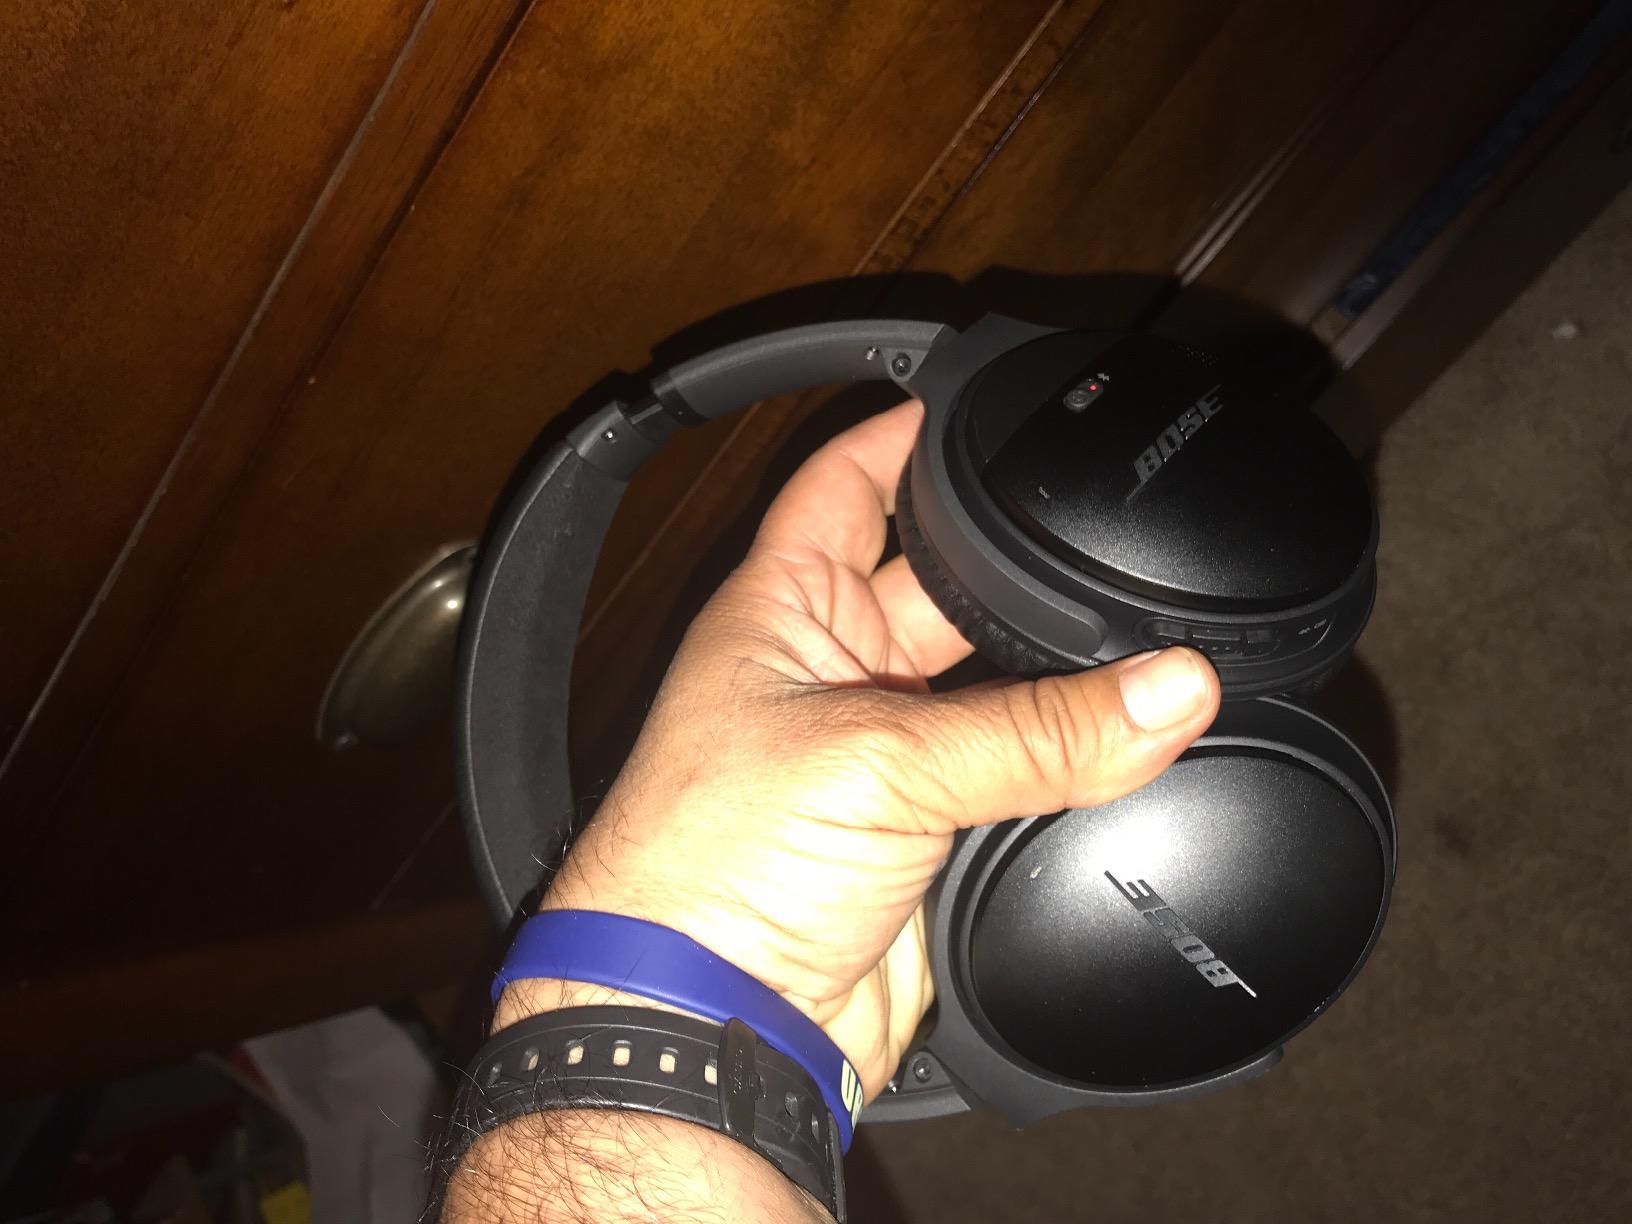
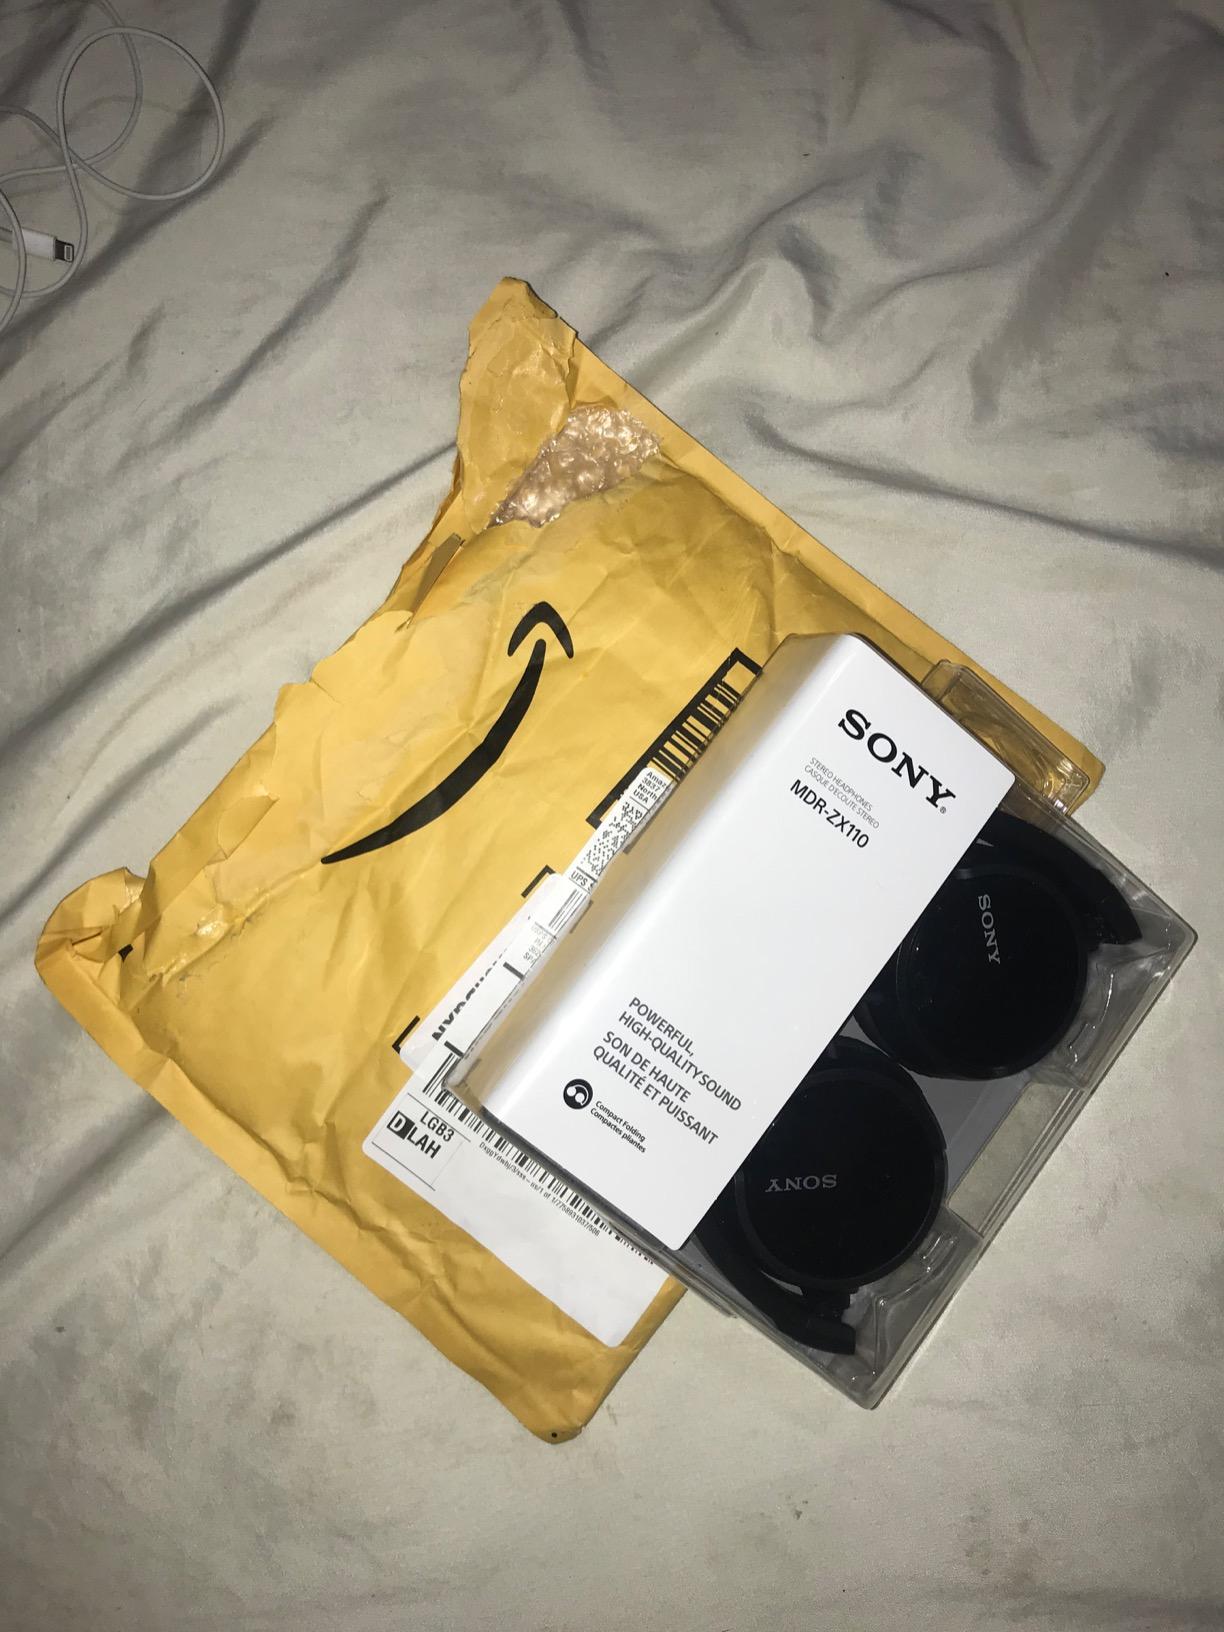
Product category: headphones
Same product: no